Else Brökelschen

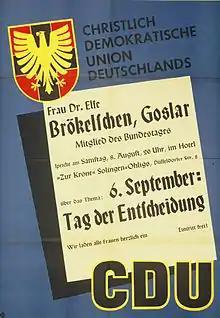
Election campaign poster by Else Brökelschen (1953)

Else Brökelschen (25 June 1890 in Barmen – 22 October 1976 in Goslar) was a German politician of the Christian Democratic Union (CDU) and former member of the German Bundestag.